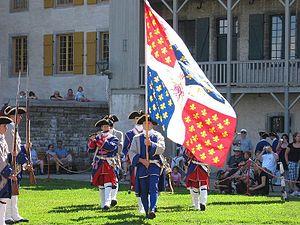
Les Compagnies franches de la Marine furent un ensemble d'unités d'infanterie autonomes rattachées à la marine royale et vouées à servir indifféremment en mer et sur terre. Ces troupes constituaient la principale force militaire de France pouvant intervenir et tenir garnison en outre-mer de 1690 à 1761, date de leur radiation.
Le 400ᵉ anniversaire de la ville de Québec a célébré en 2008 la fondation de la ville de Québec par Samuel de Champlain. Datant de 1608, il s'agit de la ville francophone la plus ancienne en permanence d'Amérique du Nord. Elle représente, avec l'Acadie, le berceau de l'Amérique française.
Le drapeau du Québec ou le fleurdelisé est le drapeau du Québec. Il est azur orné d'une croix blanche cantonnée de quatre fleurs de lys de la même couleur.
Les militaires de la Nouvelle-France consistaient en soldats réguliers de l'armée française, la marine française et la milice canadienne, qui était volontaire.